Mochitsura Hashimoto

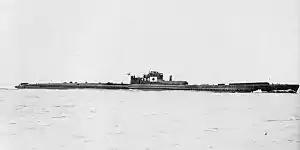
in 1944

On 29 December, she left on her first war patrol, steaming for the Mariana Islands. She arrived off the coast of Guam at 03:00 on 11 January 1945 and Hashimoto ordered four "kaitens" launched. The kaitens tentatively claimed a tanker sunk, though it was unable to verify if the ship had actually been struck. The strike had been unsuccessful. She then sped back to Kure and arrived there on 20 January. She remained in port there until March, likely due to supply shortages. On 1 March, she was ordered to Iwo Jima to support the battle taking place there. Once there, "I-58" was ordered to launch all of its "kaitens" without their pilots and immediately return home. She was ordered out again on 2 April sailing to support Japanese forces at the Battle of Okinawa. While there, she was attacked by aircraft 50 times. She never surfaced for more than a few hours. She limped to Kure on 29 April 1945, the only Japanese submarine to withdraw from the operation. She remained in port because of continued mining conducted by U.S. Army Air Forces, and departed on 16 July on another war patrol. At the time, she was one of only four large submarines left in the Japanese Navy, and her mission was to harass Allied lines of communications.